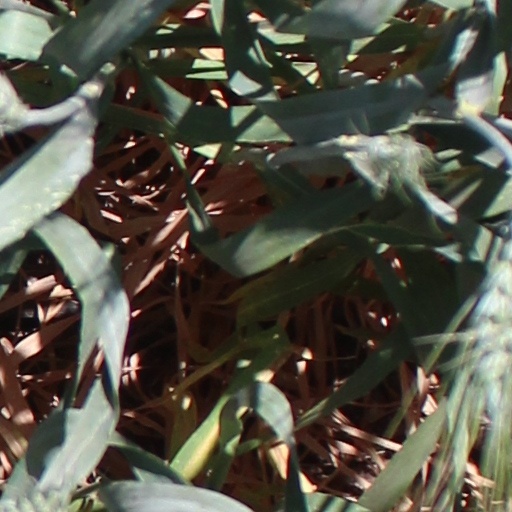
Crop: wheat